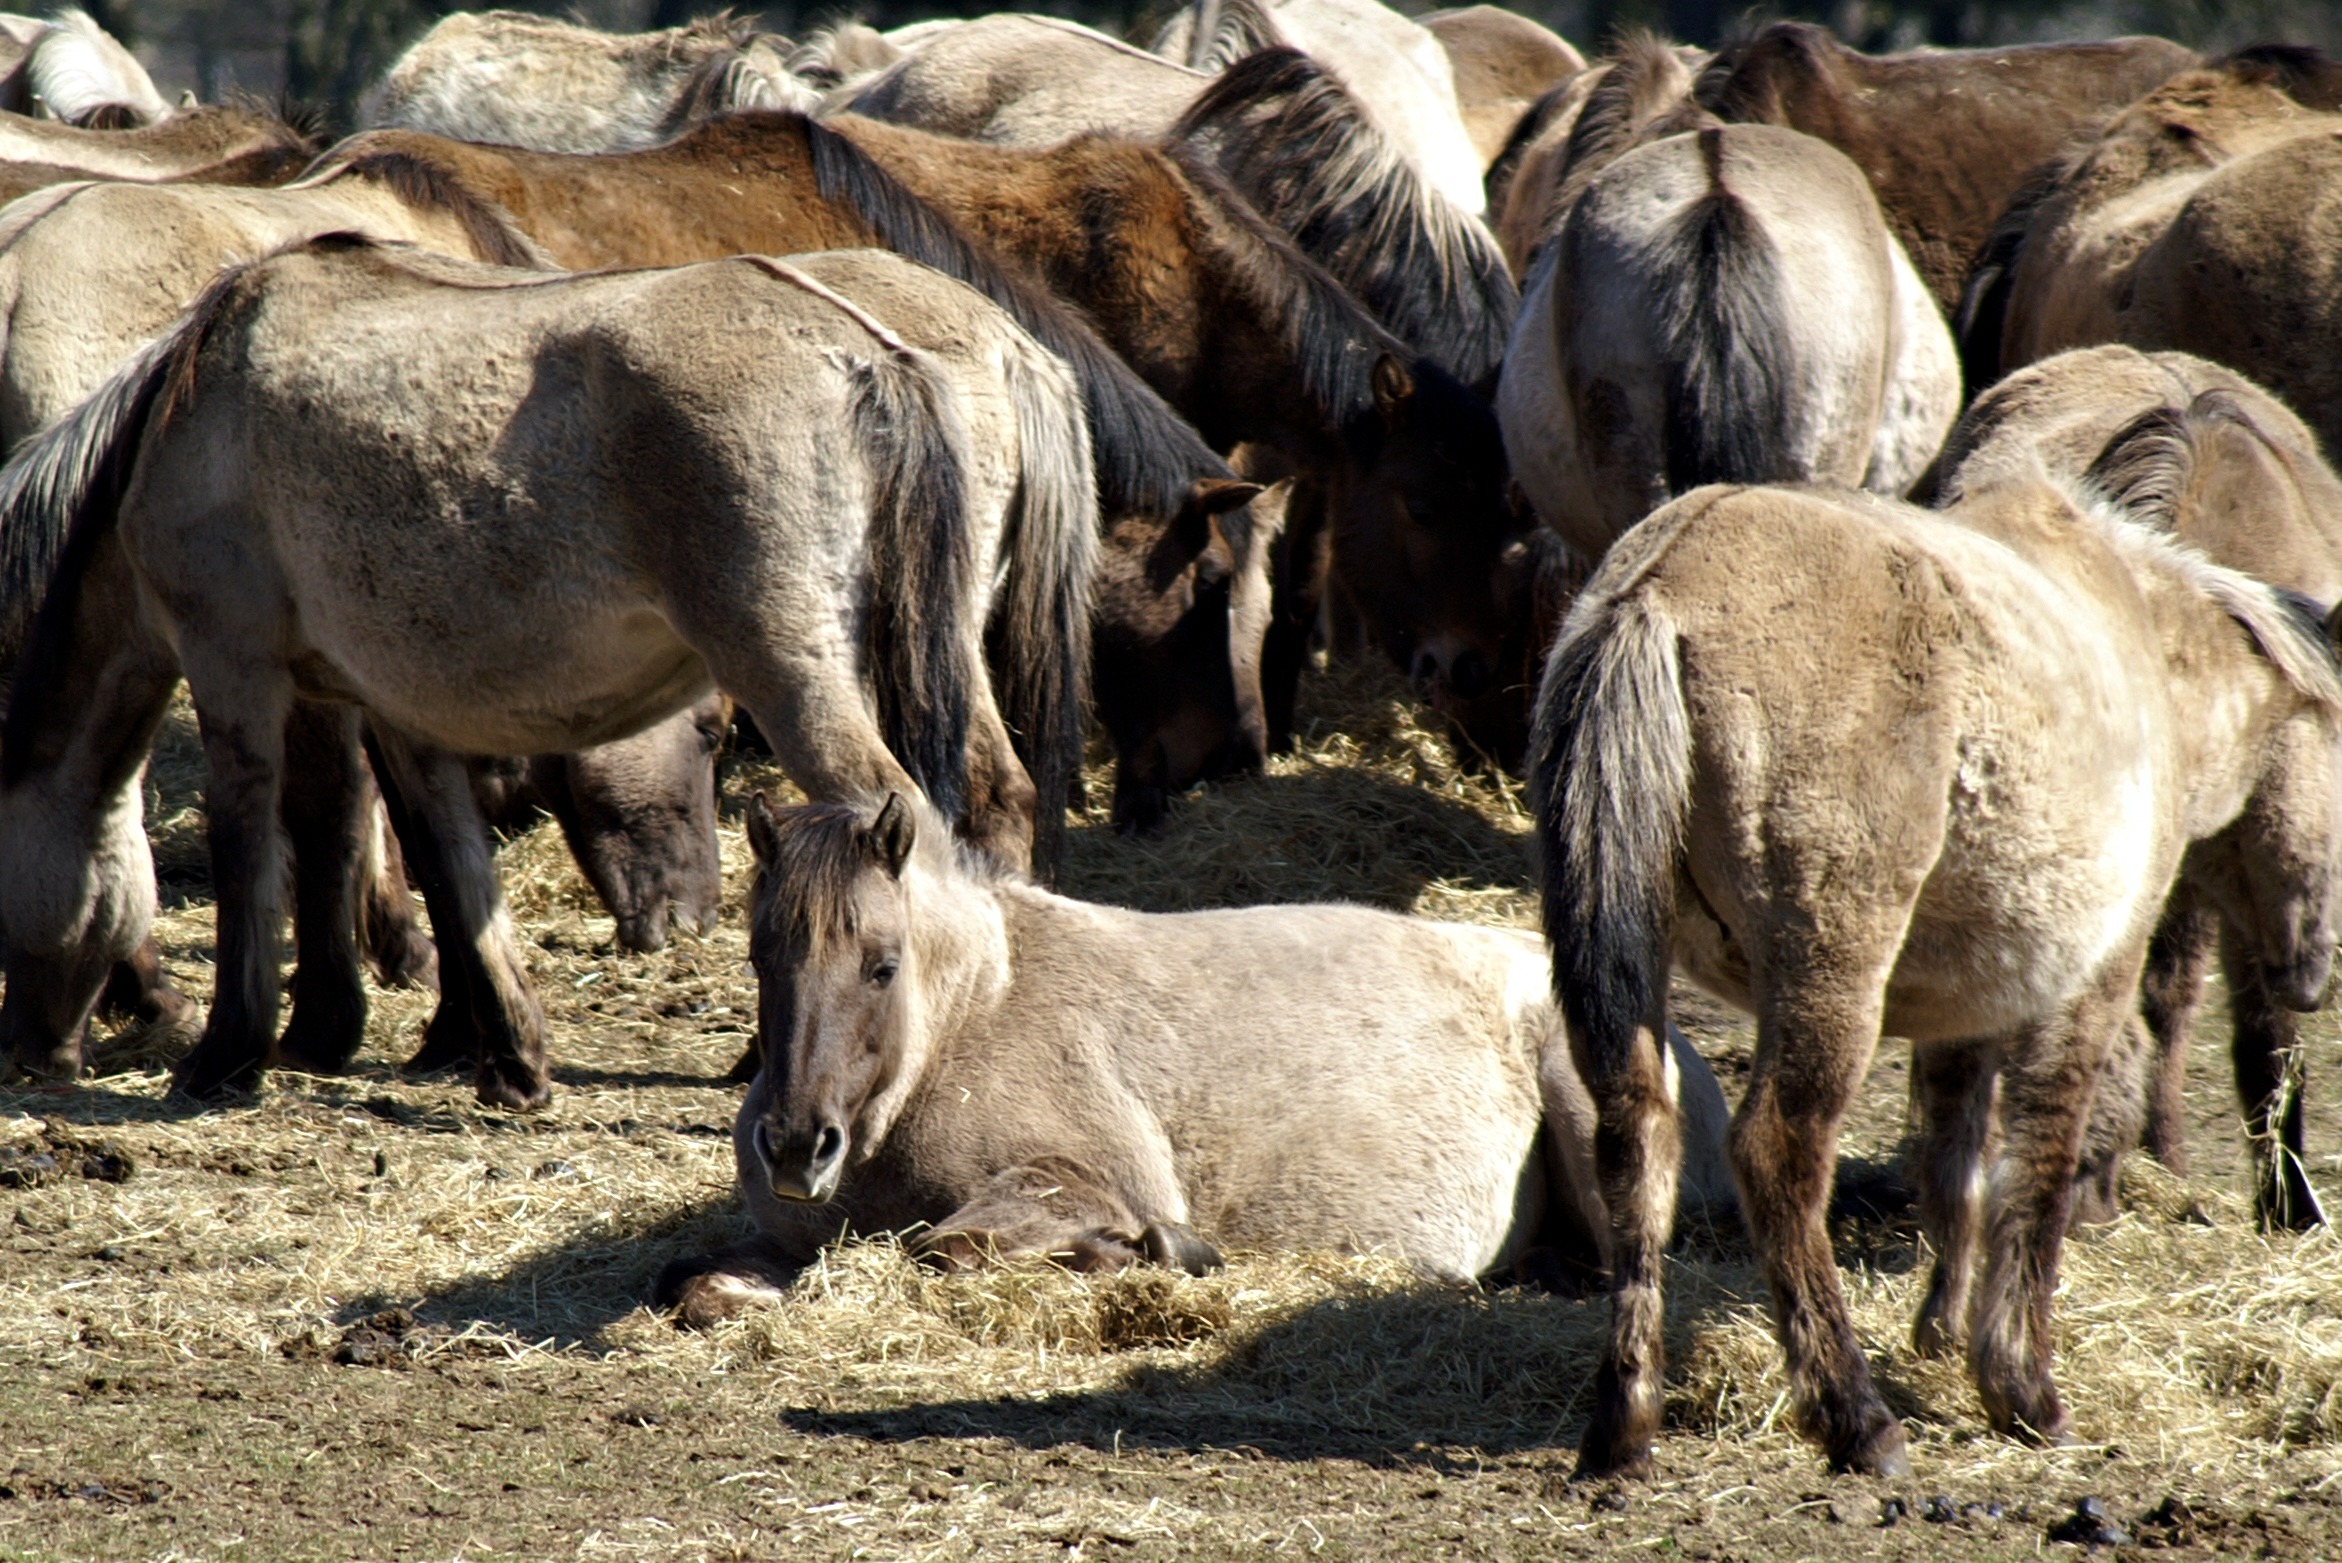
flock, wildlife, zoo, horn, herd, grazing, horse, sheep, mammal, fauna, graze, wild horse, vertebrate, mare, germany, sheeps, wild horses, freilebend, pack animal, wildebeest, cattle like mammal, horse like mammal, d lmen germany